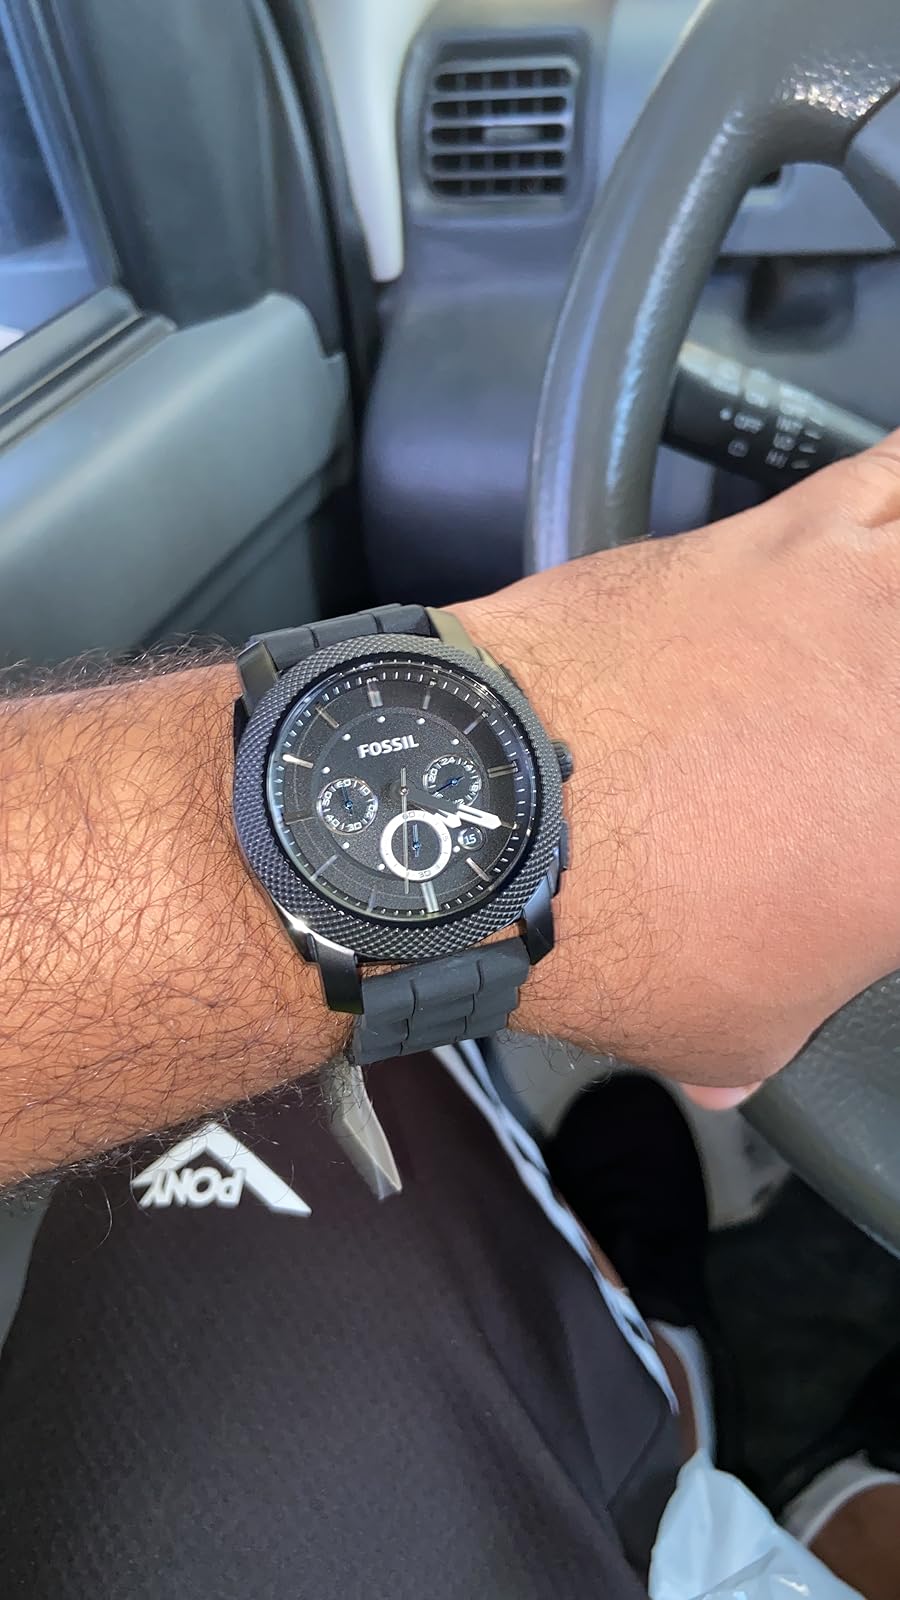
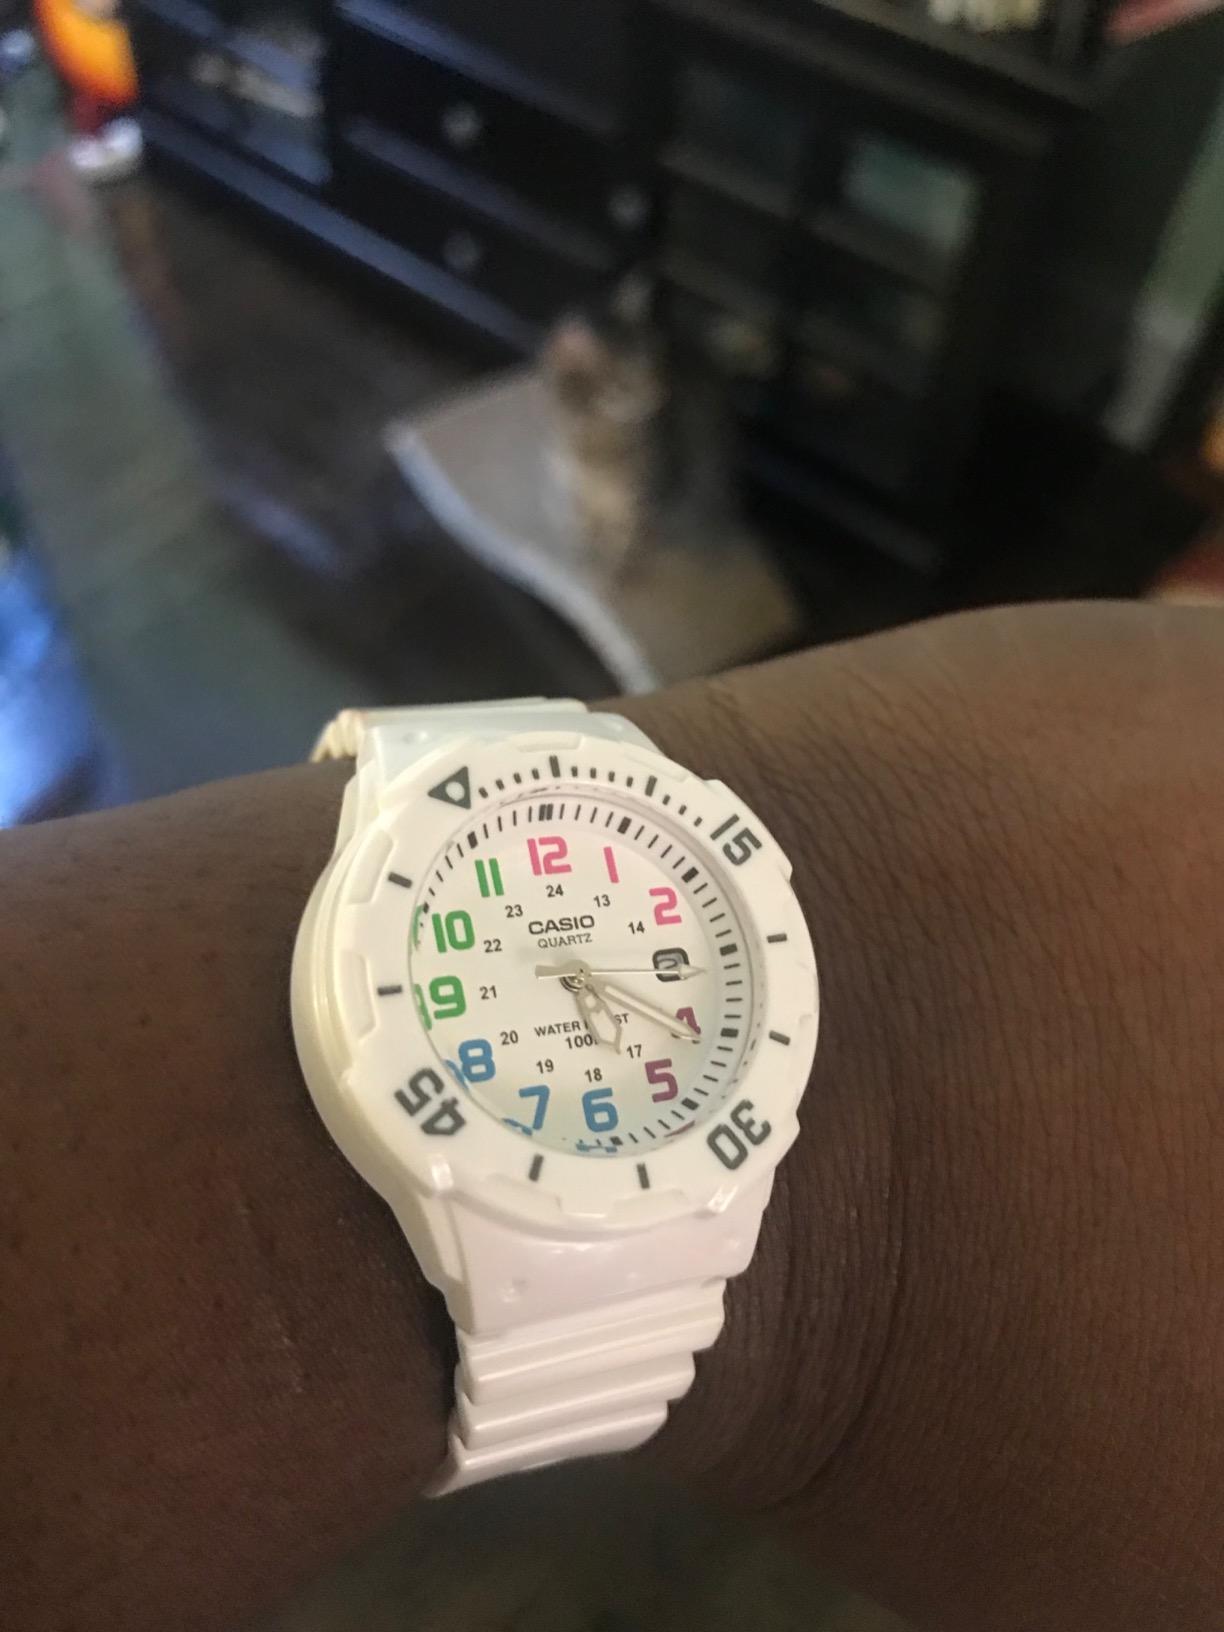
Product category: accessories_watch
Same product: no